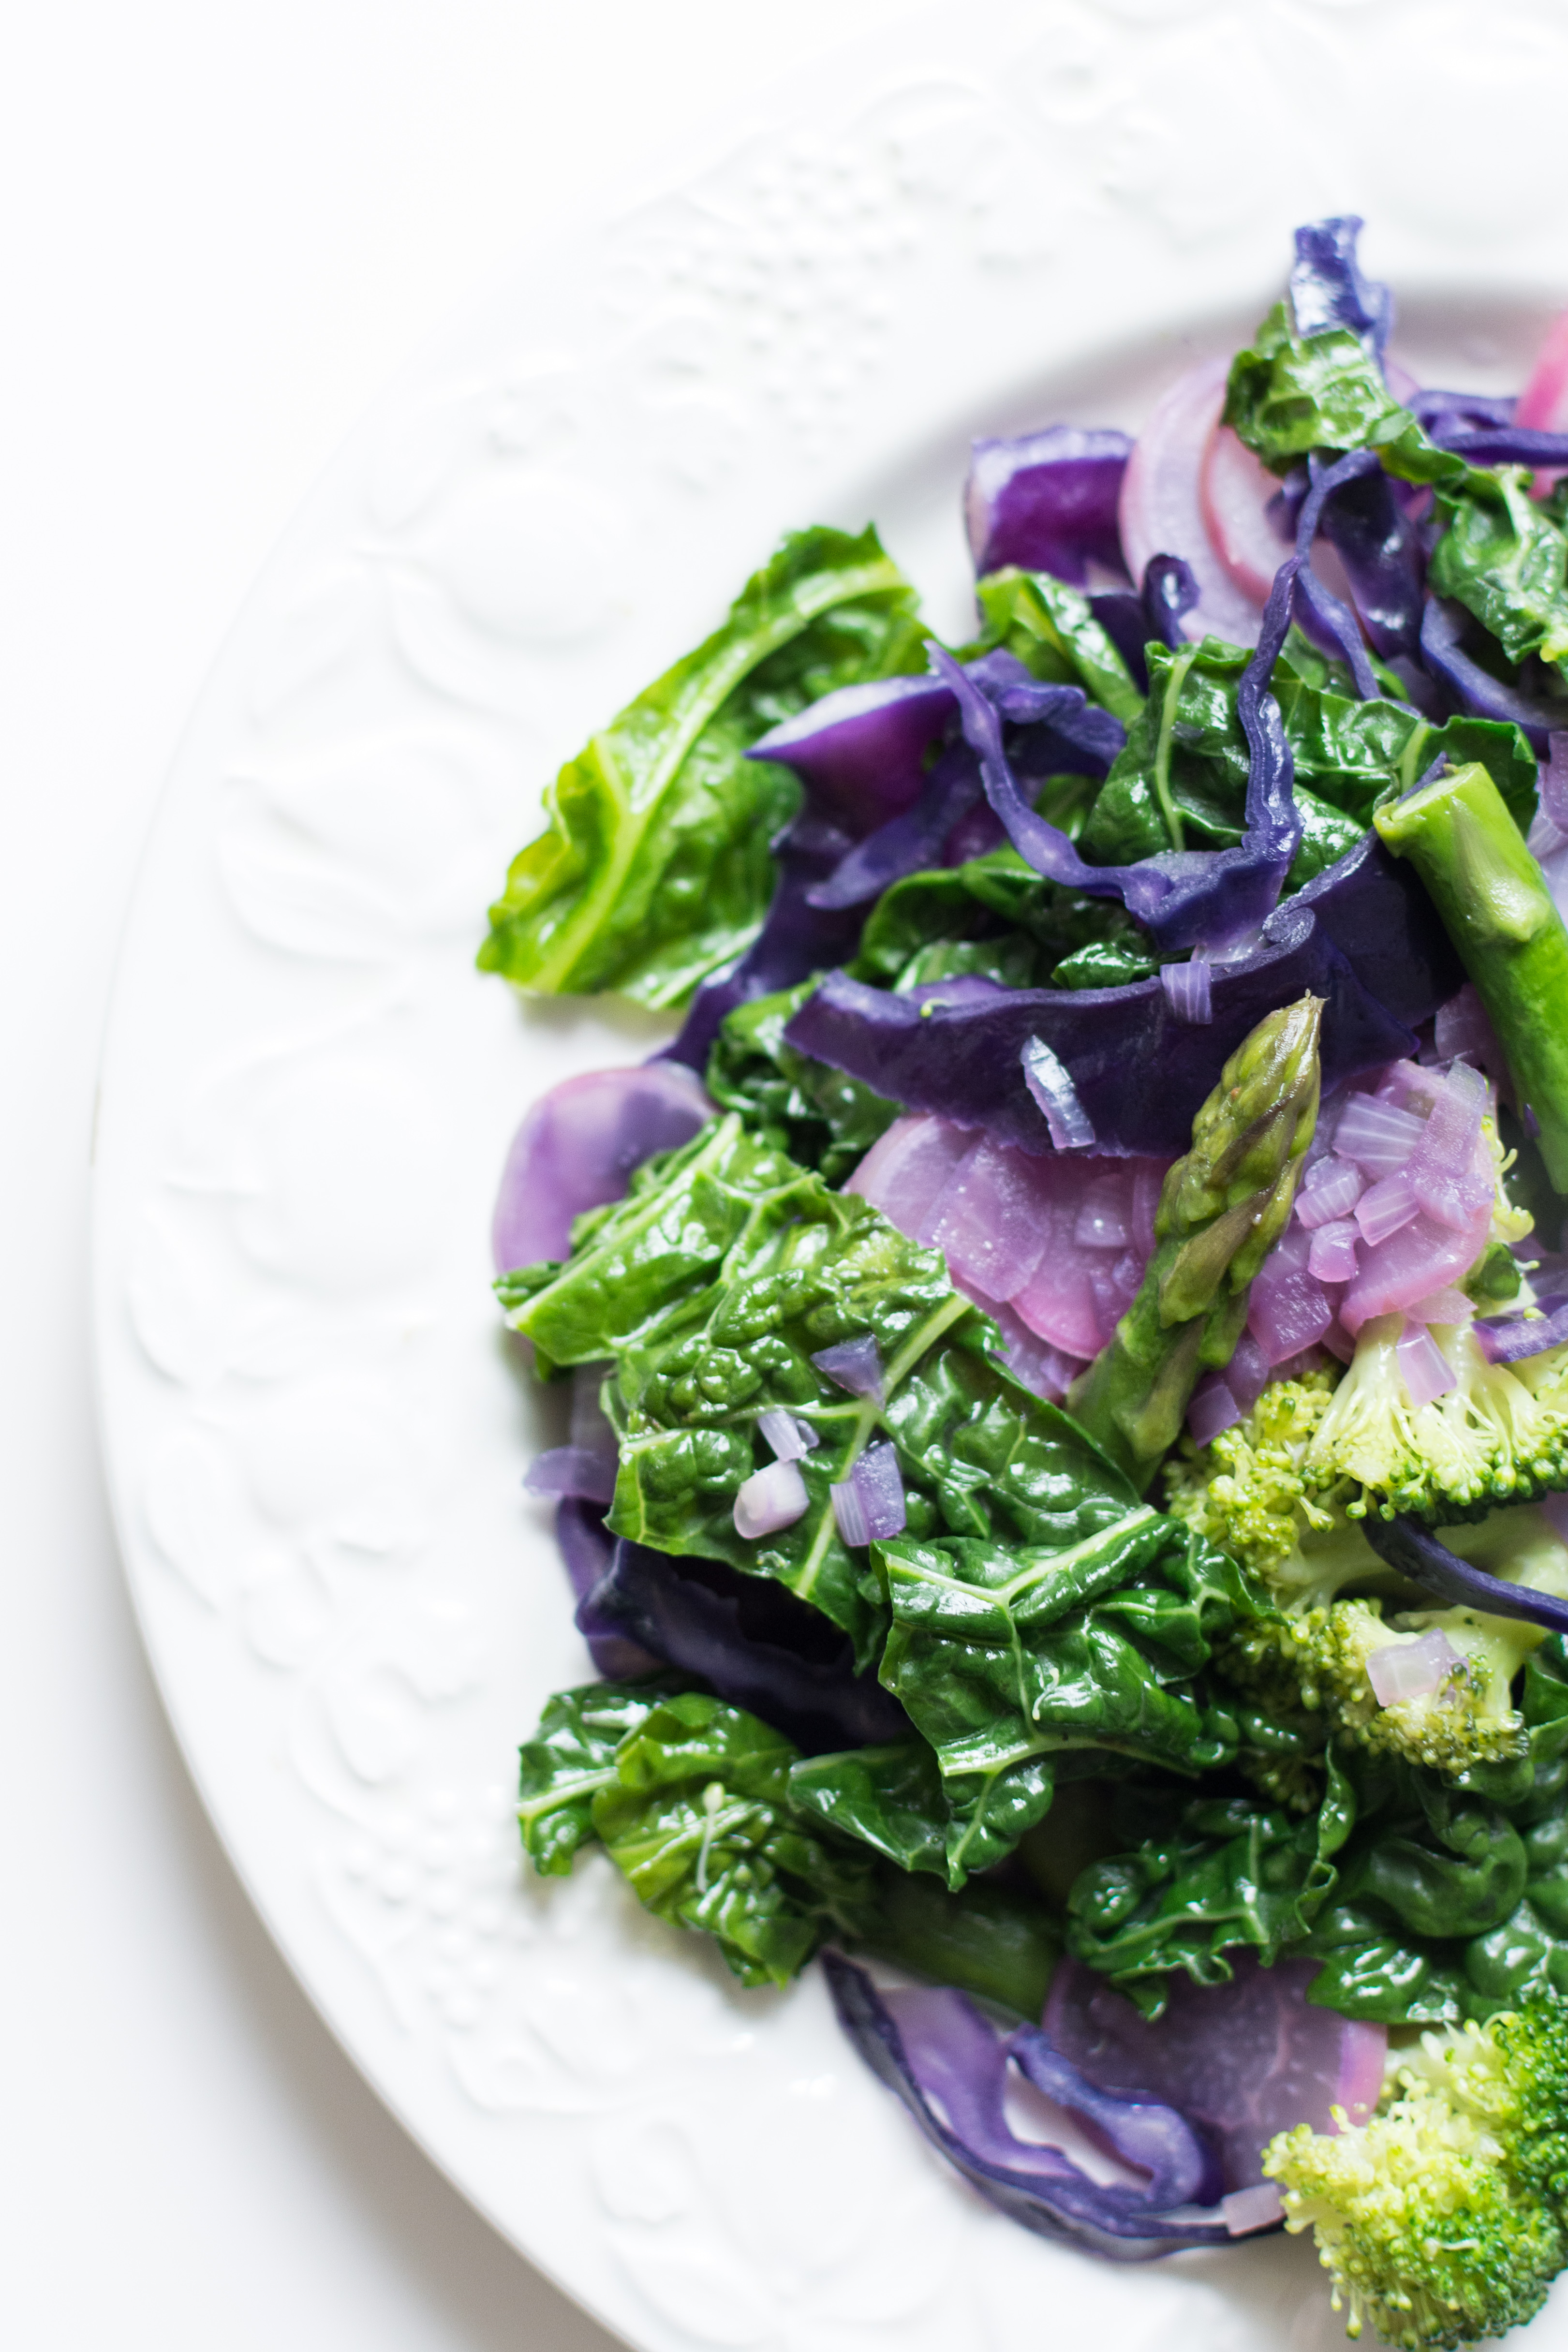
food, vegetable, leaf vegetable, dish, cruciferous vegetables, cuisine, ingredient, spring greens, salad, vegetarian food, produce, spinach salad, spinach, plant, superfood, recipe, broccoli, chard, kale